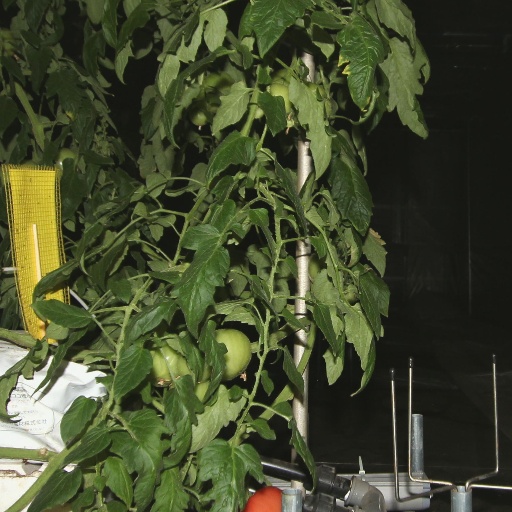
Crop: tomato